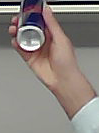
Product: redbull_energydrink